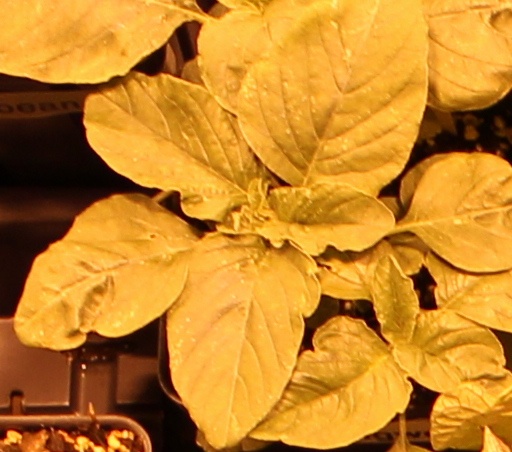
Label: Redroot Pigweed